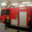
Label: truck